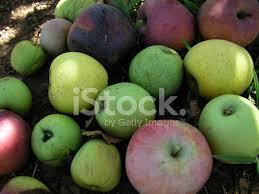
Label: apples